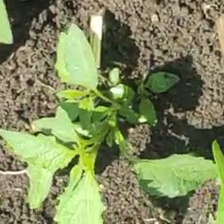
Weed species: Lamber_Quarter_plant(Chenopodium )